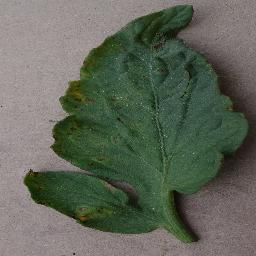
Label: Tomato___Bacterial_spot